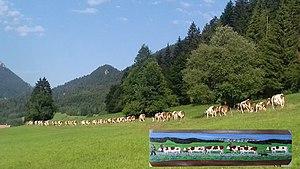
Rentrée des vaches.
La poya ou montée en alpage est le nom de la transhumance dans les Alpes suisses. Ce terme est aussi utilisé en France en particulier dans la vallée de Chamonix, dans les Alpes et dans le Sud du Jura. Elle fait partie des traditions vivantes de Suisse.